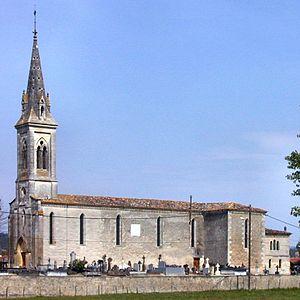
Photo de l'église Saint Étienne du Fleix.
Le Fleix est une commune du Sud-Ouest de la France située dans le département de la Dordogne, en région Nouvelle-Aquitaine.